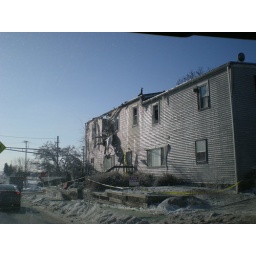
On my way to shop I found the road blocked due to fire of apartment building in Loretto